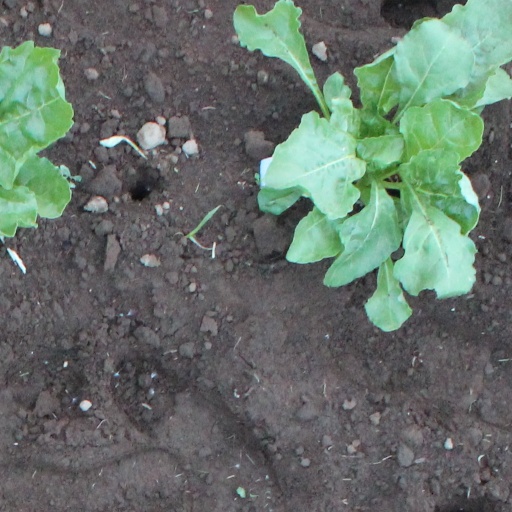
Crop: sugar beet